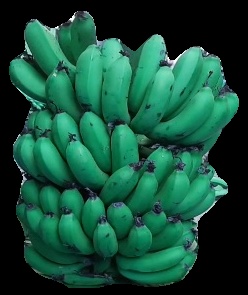
Variety: pachbale
Grade: grade2